Ovillers-la-Boisselle in World War I

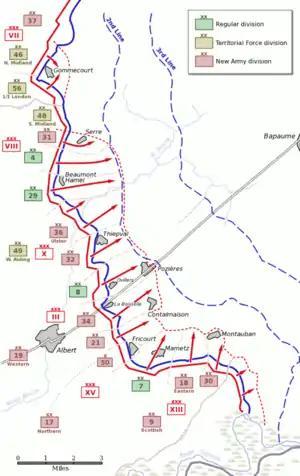

In late September 1914, the villages of Ovillers and La Boisselle were first touched by the Great War when the German XIV Reserve Corps began operations west of Bapaume by advancing down the D 929 Albert–Bapaume road to the River Ancre, preparatory to an advance down the River Somme valley to Amiens.